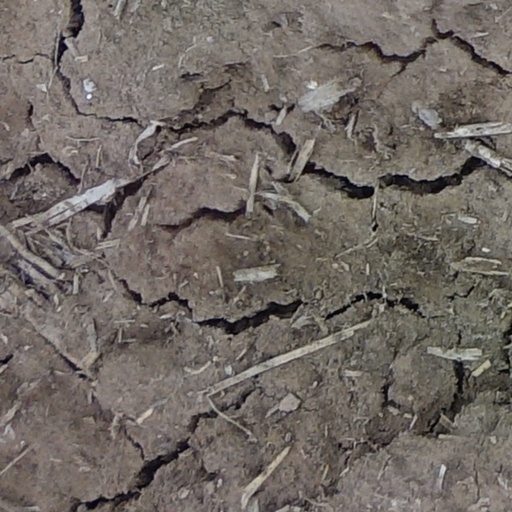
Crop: wheat